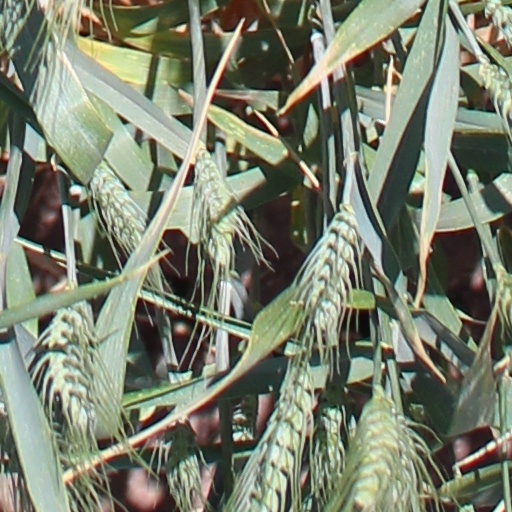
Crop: wheat